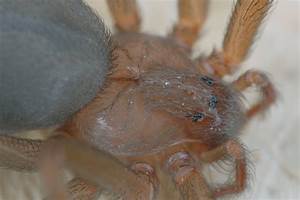
Label: ragno